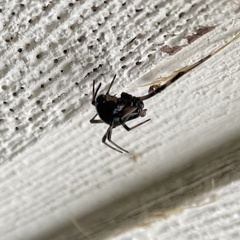
Species: Lactrodectus_hesperus